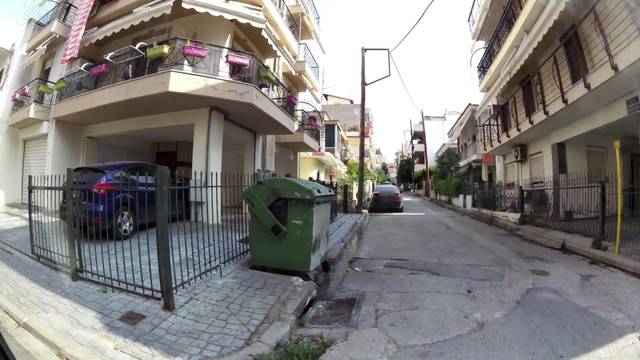
Region: Greece
Coordinates: 40.665, 22.927